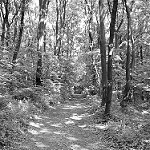
Label: B & W